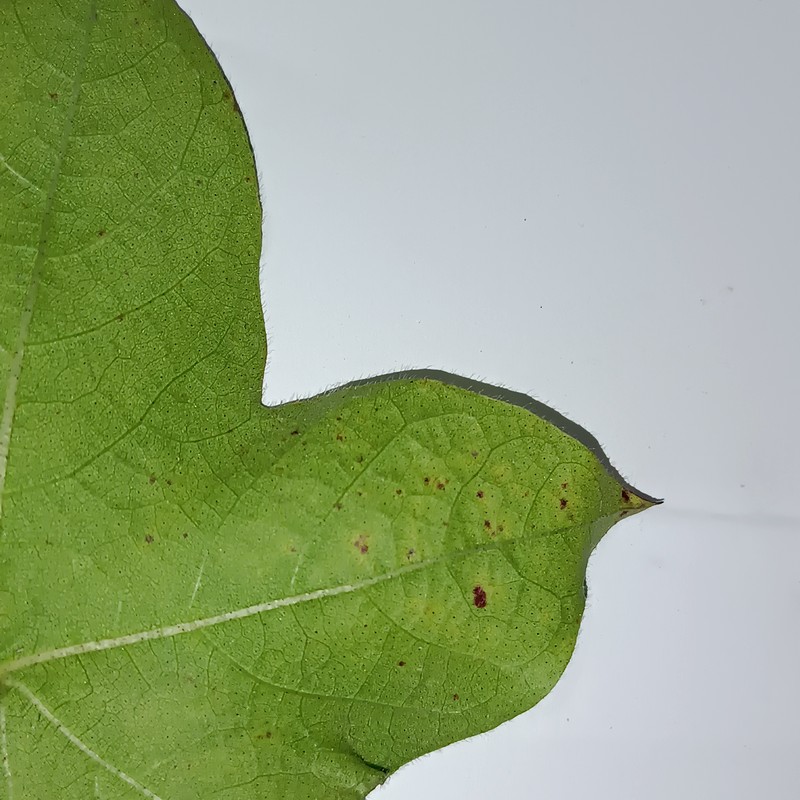
Label: Bacterial Blight